Chen Hongjun

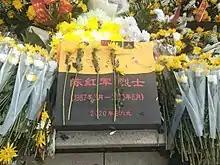

Chen died when he was 33, leaving behind his pregnant wife, Xiao Jianwen. The retired military affairs departments of Shaanxi and Gansu provinces provided medical support to Xiao. As she had a degree in music, she was given a teaching job in the Xi'an Conservatory of Music. Chen's son was born on 25 October 2020, and officials in China then worked on settling both mother and son in Xi'an.